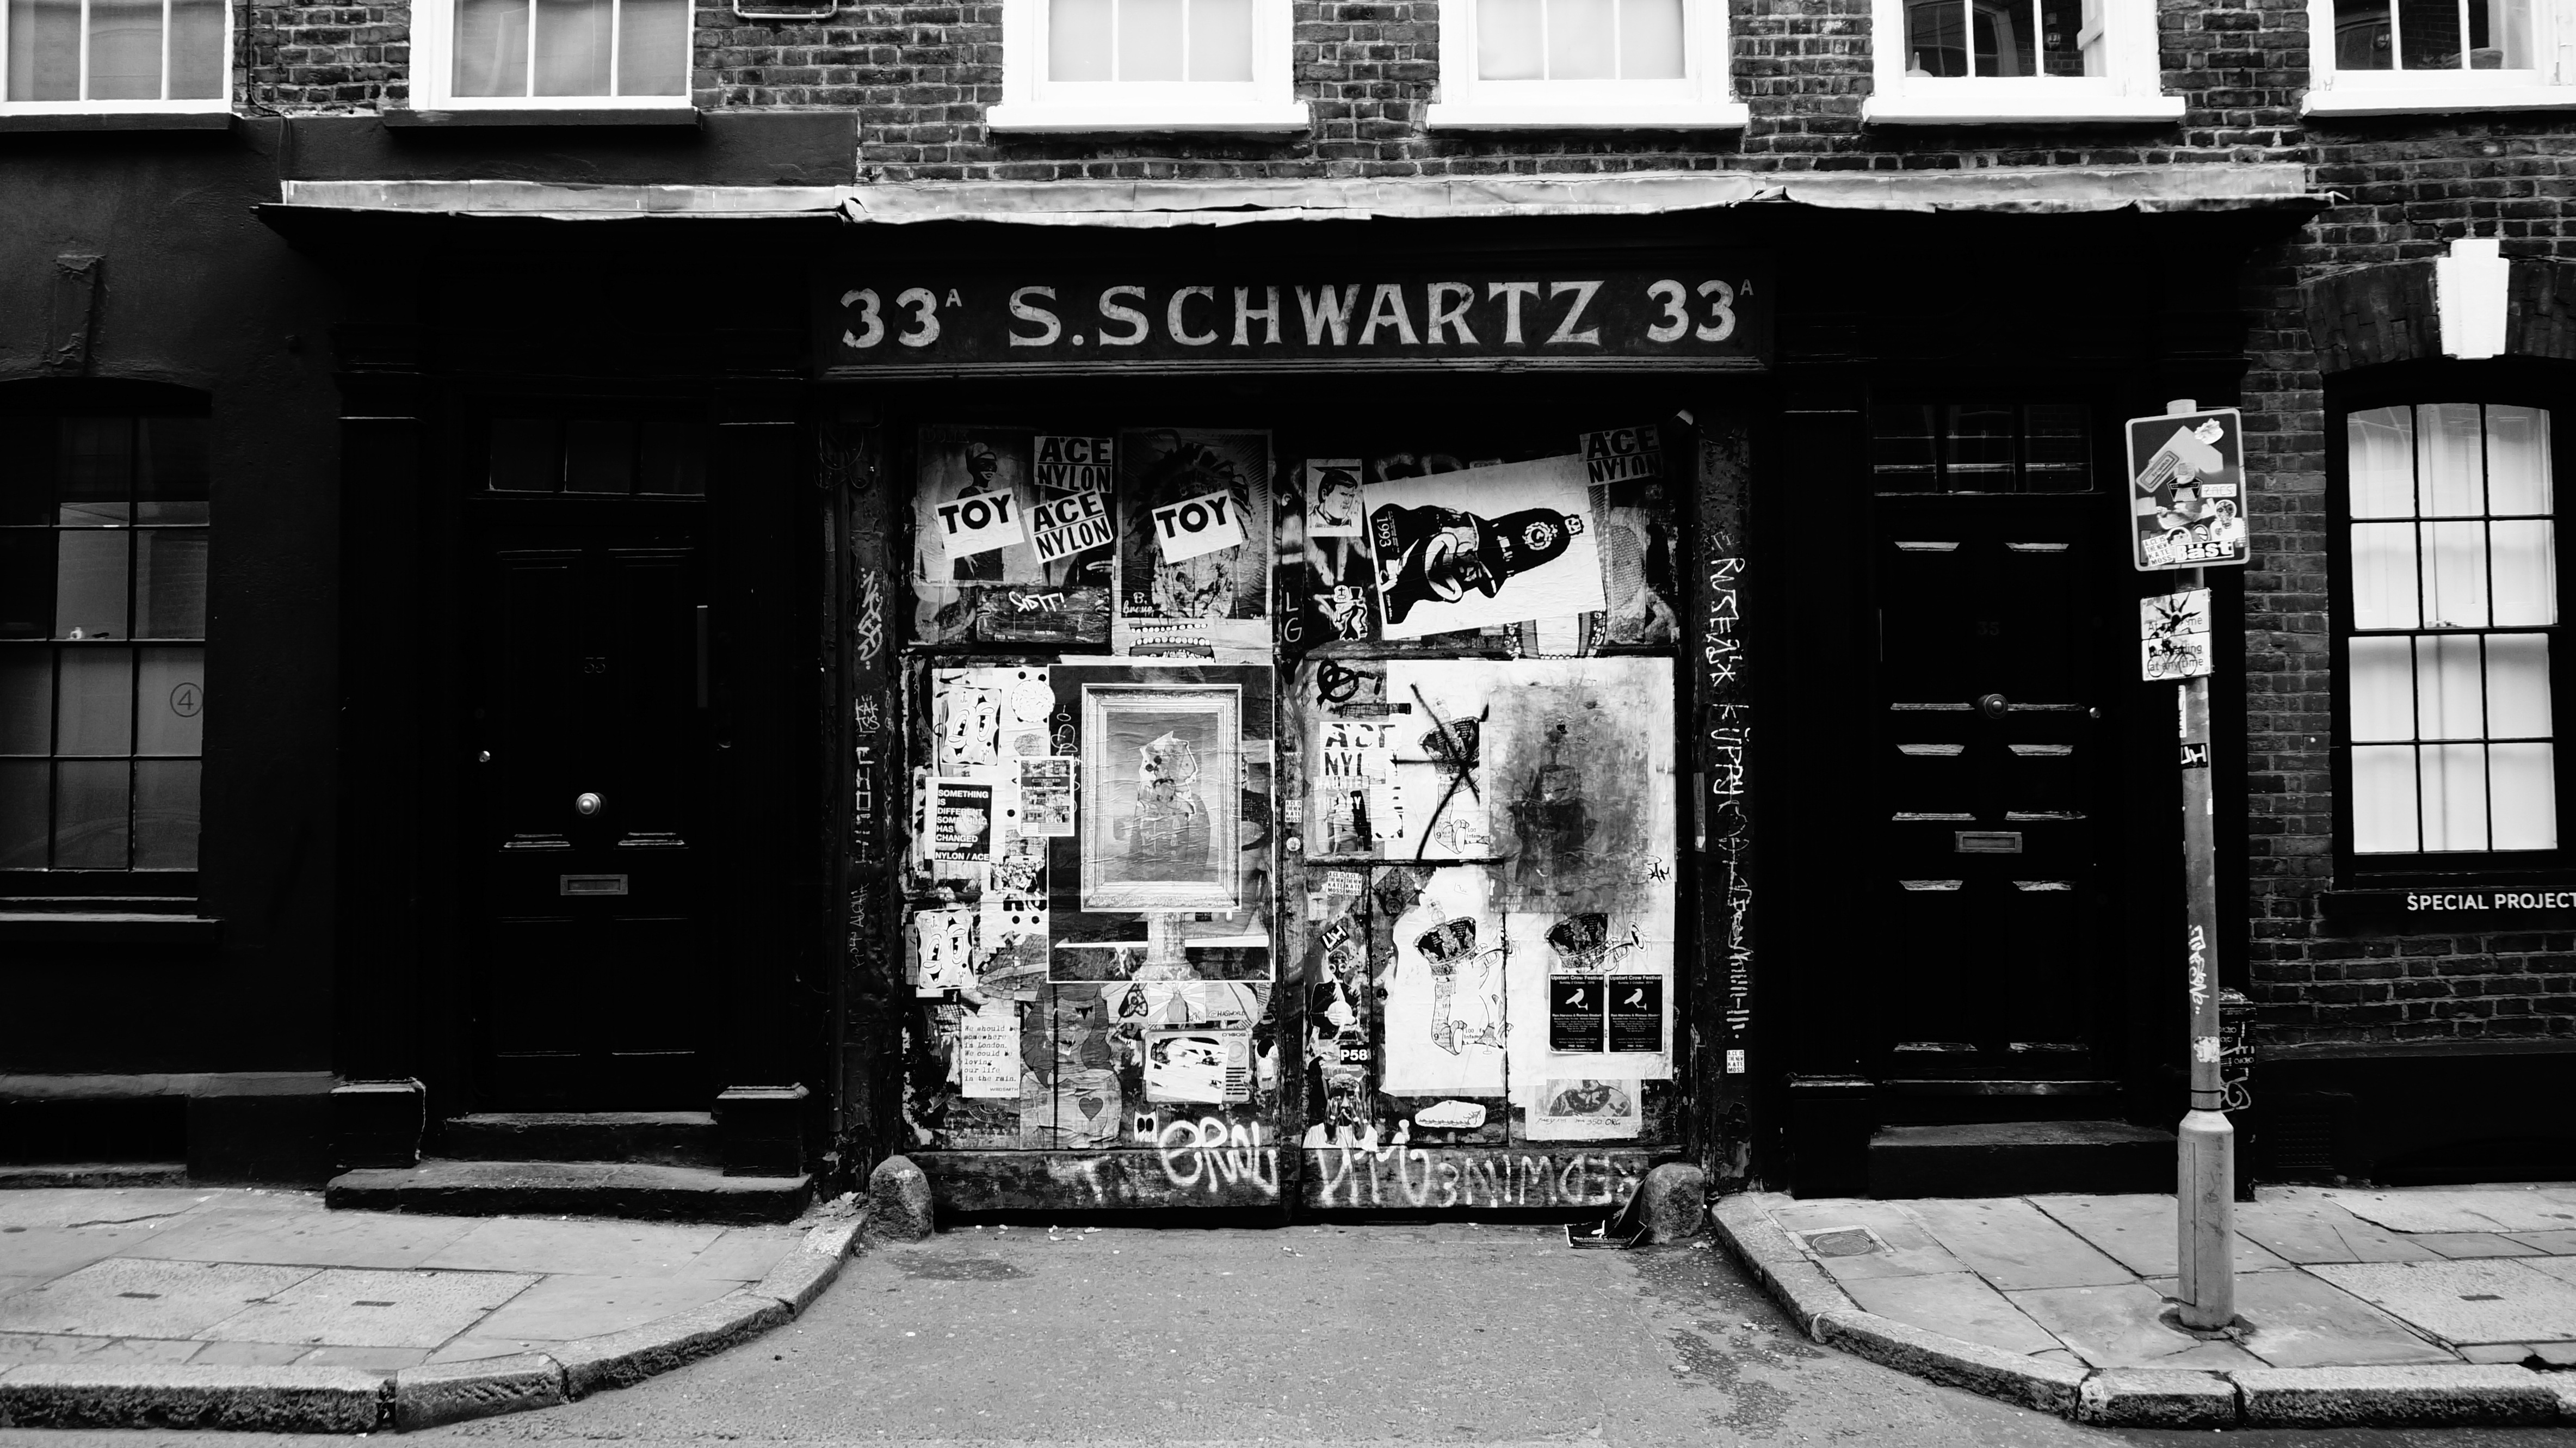
black and white, road, white, street, photography, alley, black, monochrome, infrastructure, photograph, shape, urban area, monochrome photography